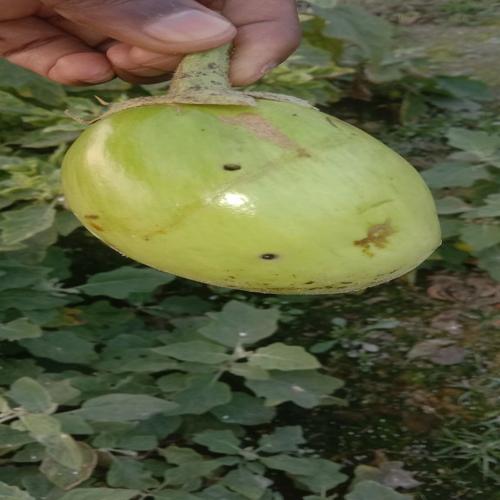
Label: Shoot and Fruit Borer